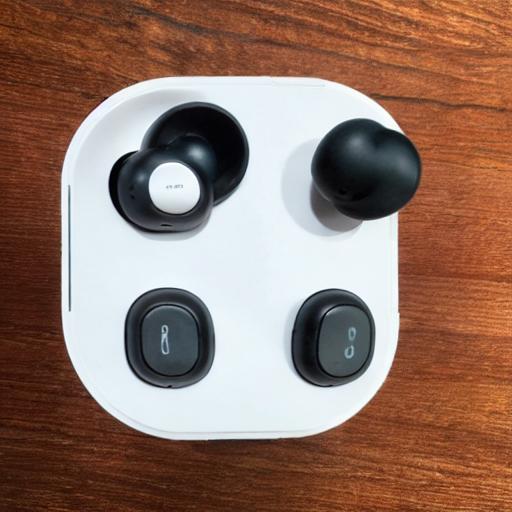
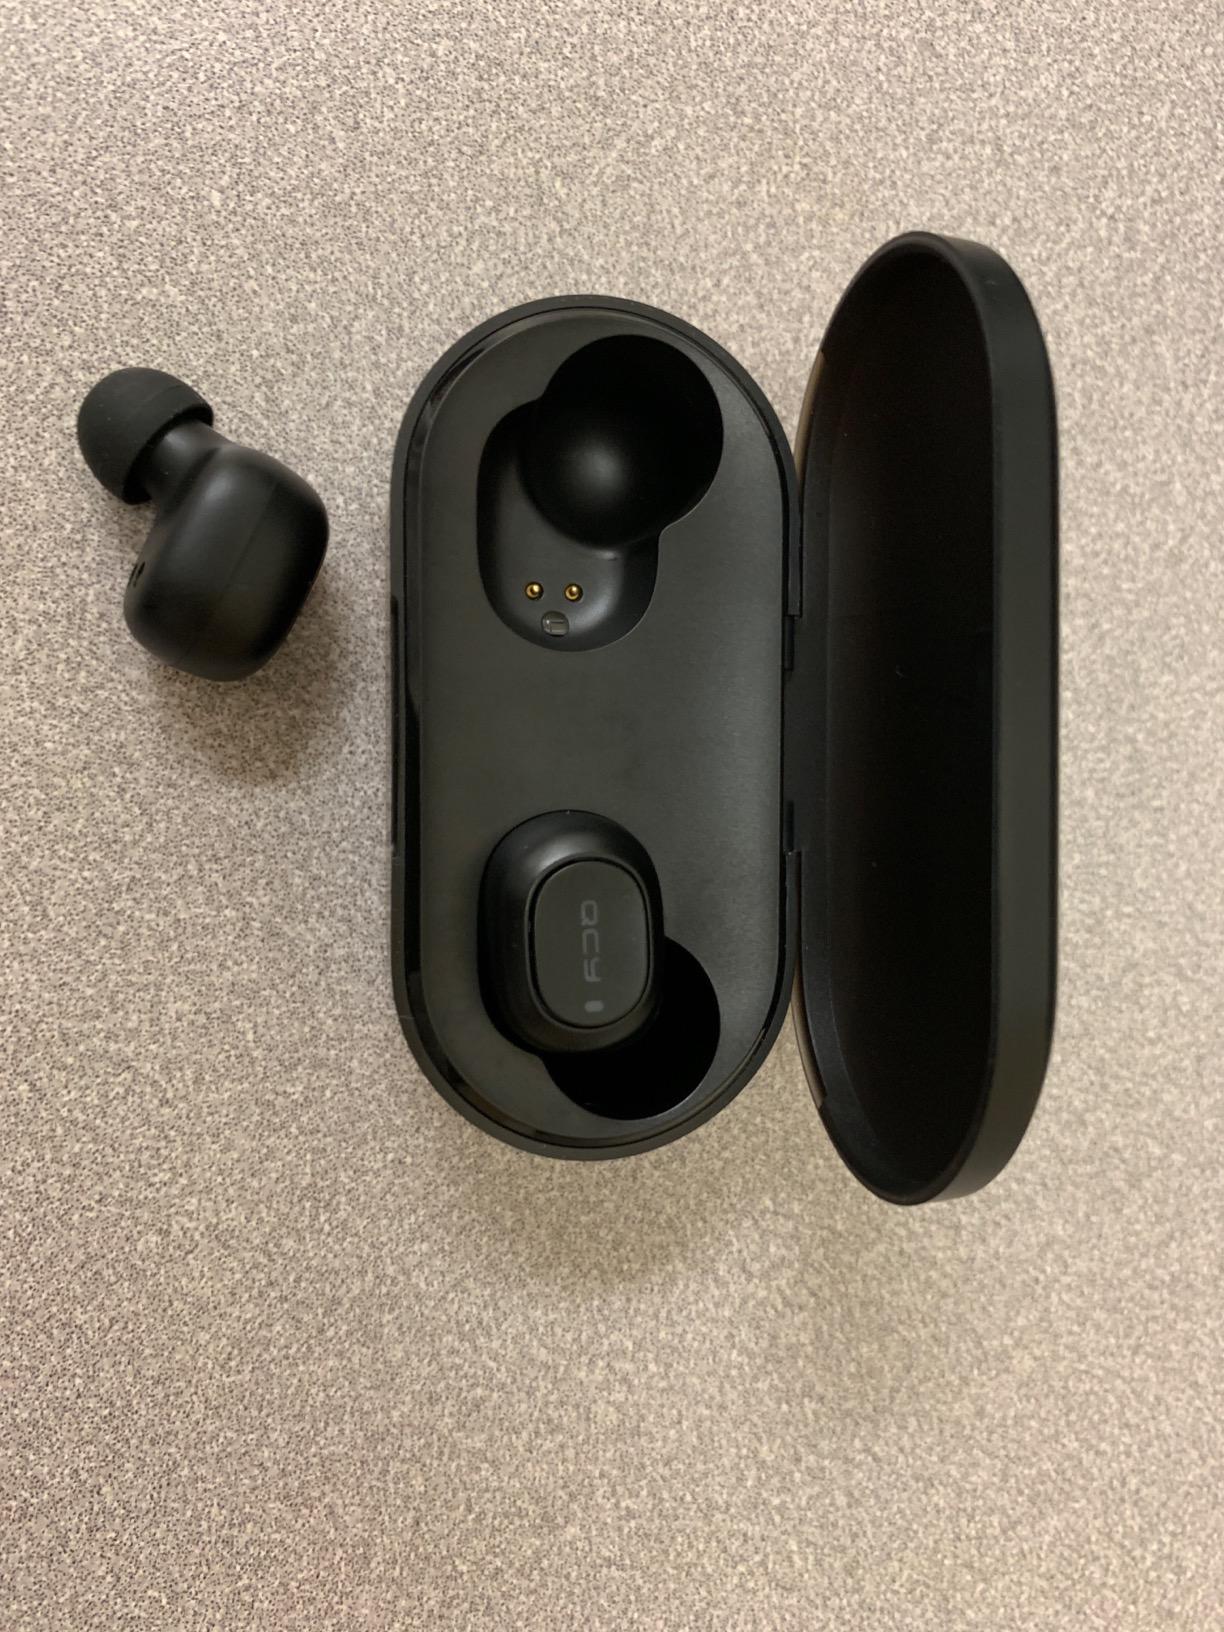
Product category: earbuds
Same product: no